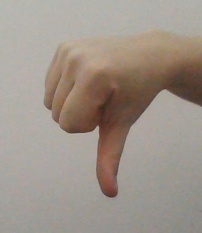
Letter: waw